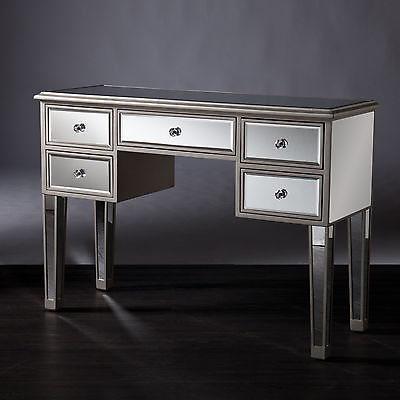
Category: table